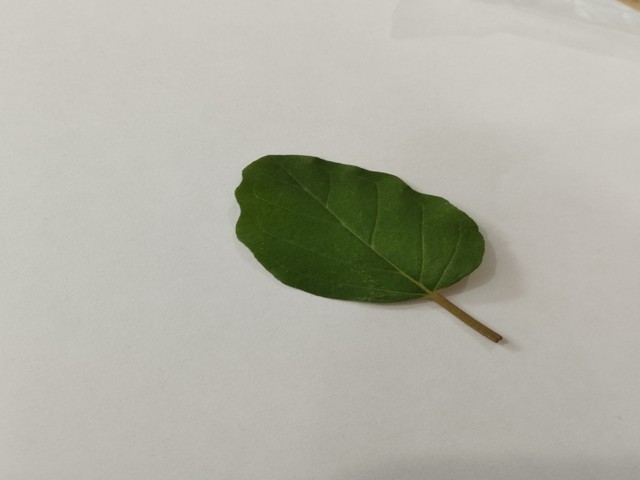
Plant: punarnava